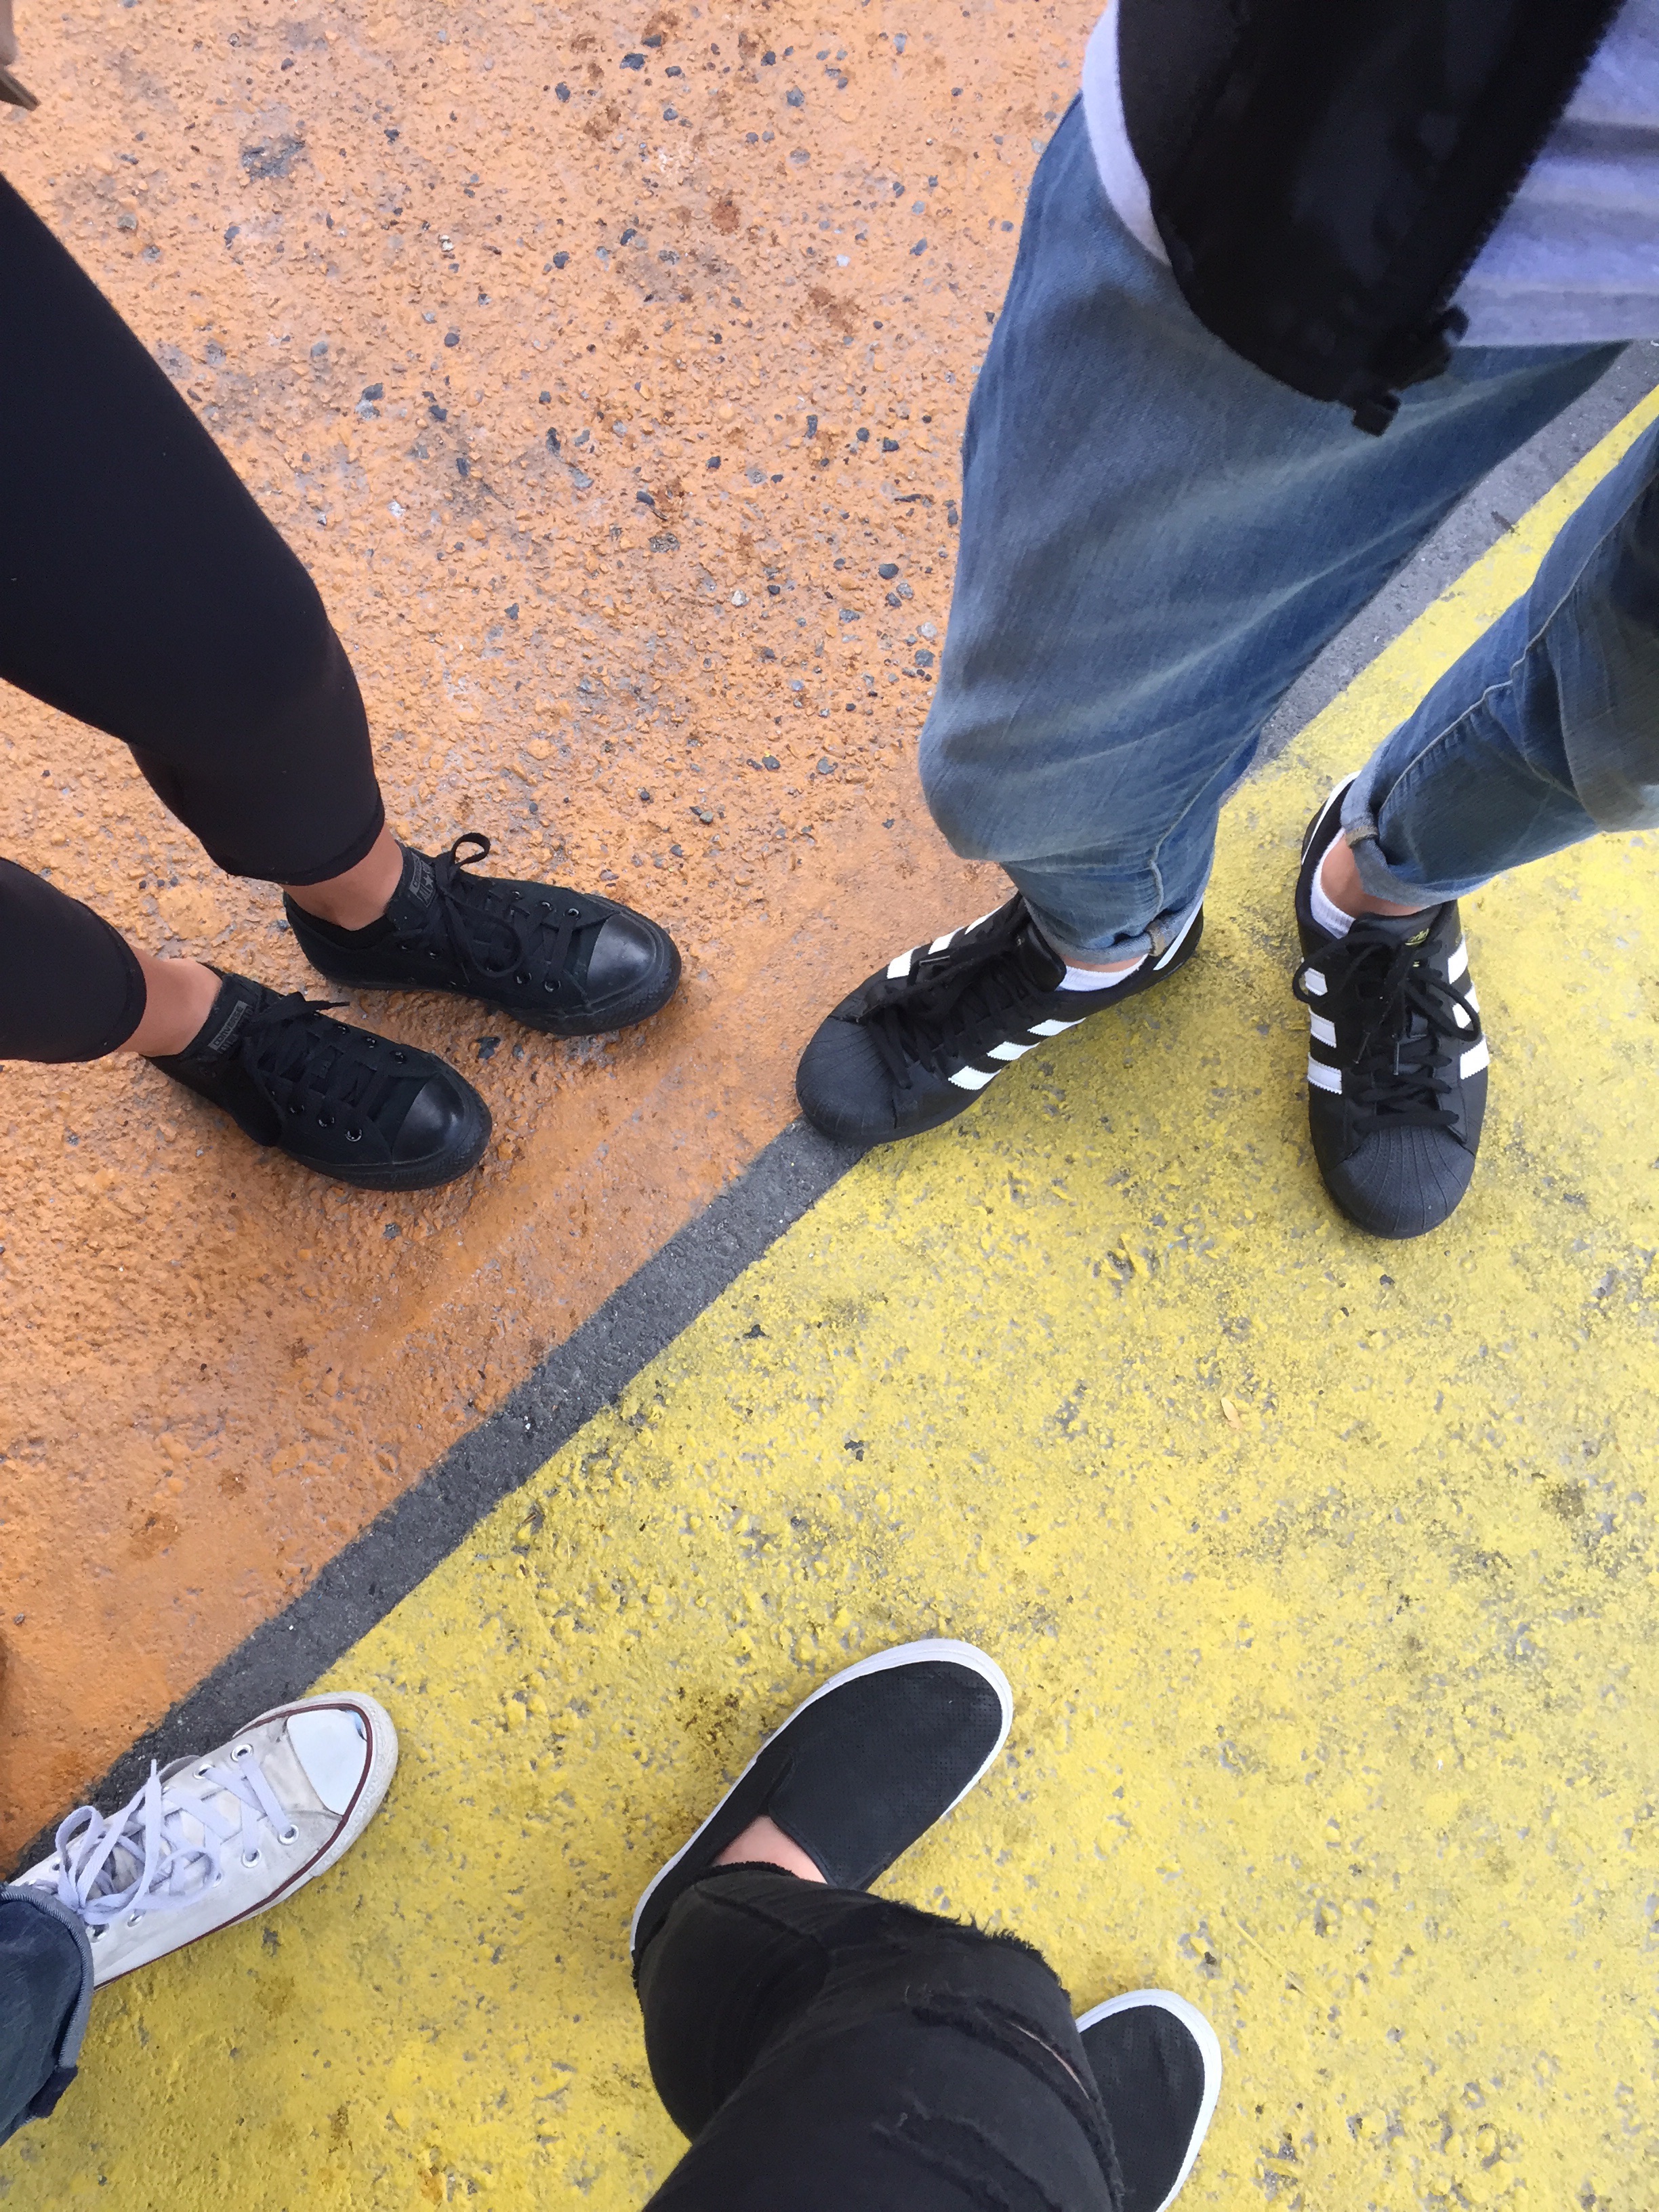
hand, shoe, leg, blue, black, human body, footwear, human positions